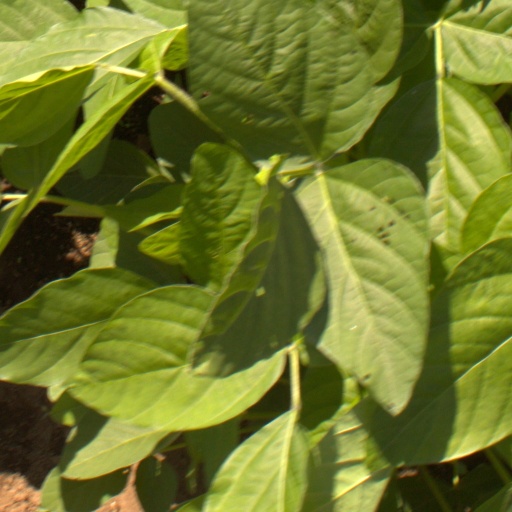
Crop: soybean